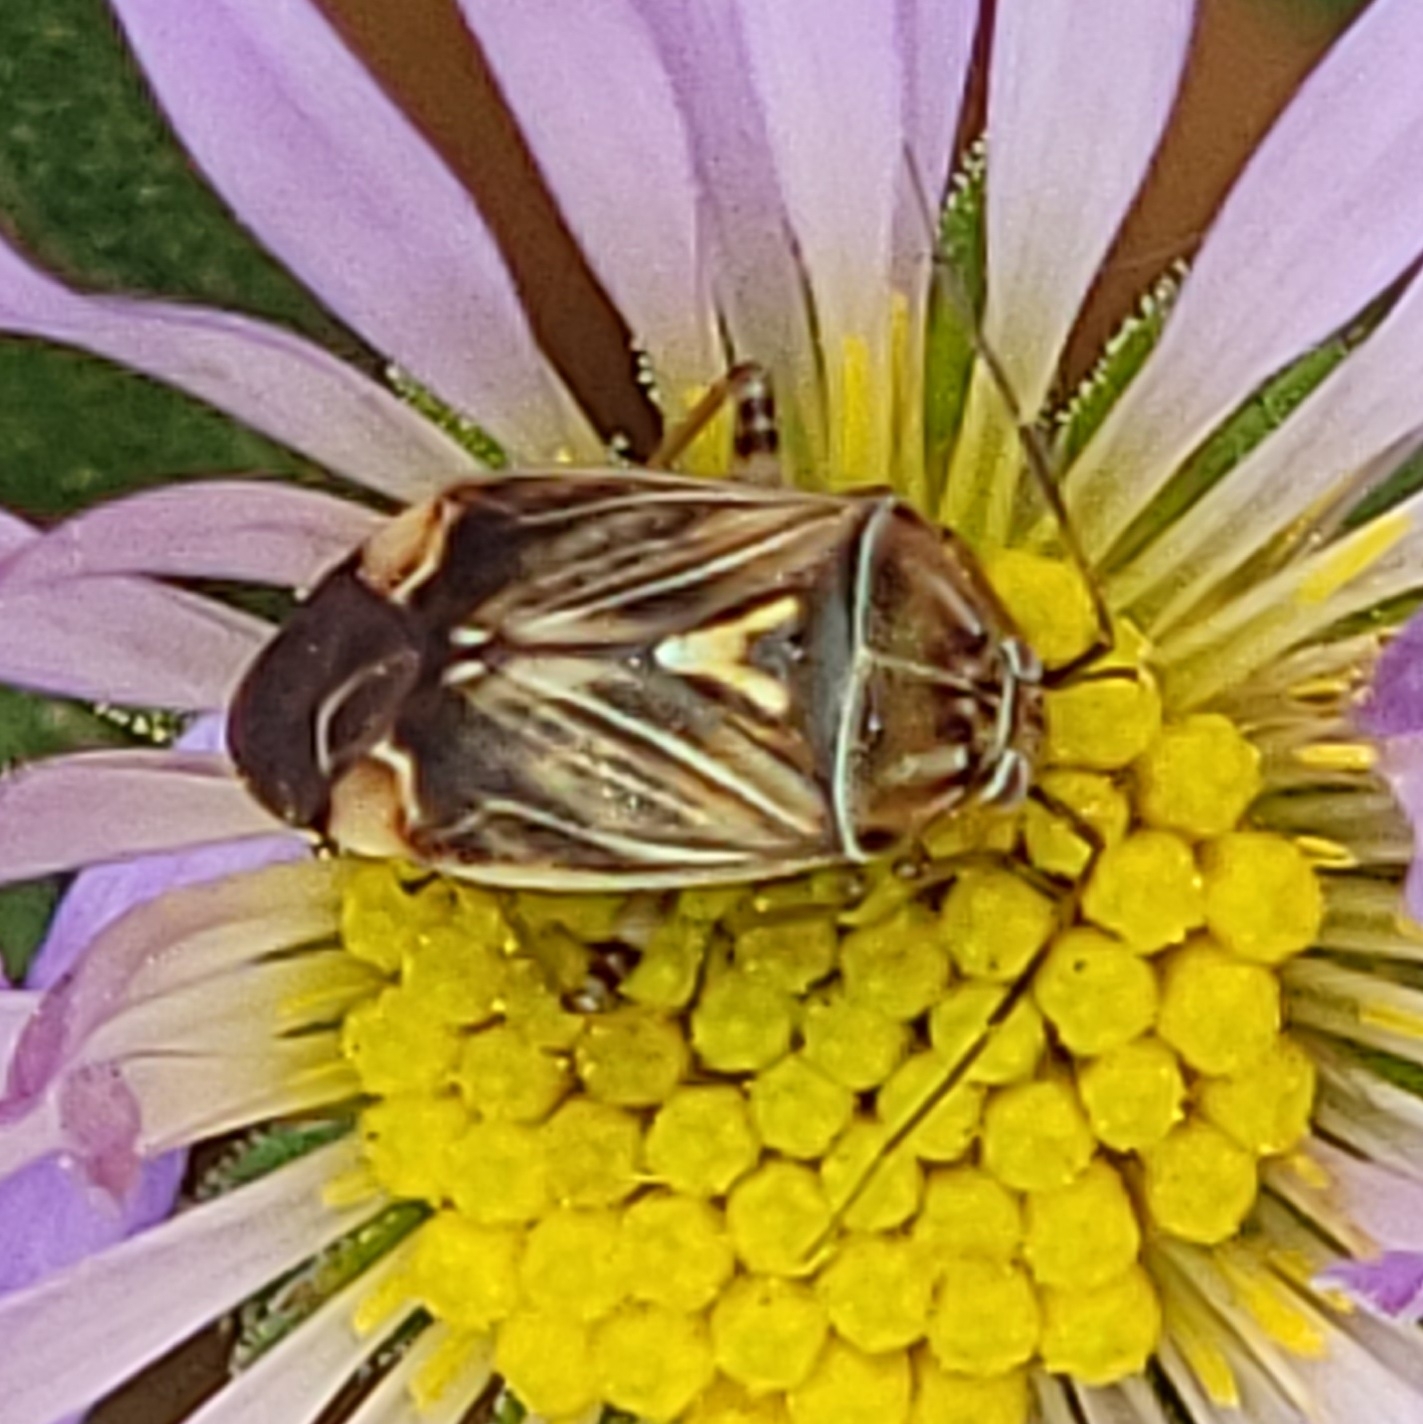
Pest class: lygus_bug